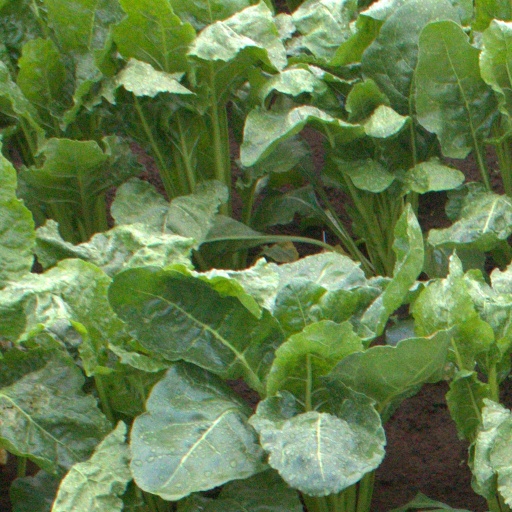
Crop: sugar beet